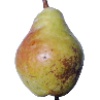
Label: Pear Williams 1